Lines Bros

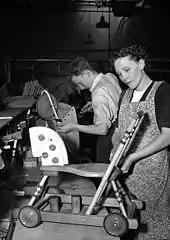
Hobby horse walkers being made in Merthyr Tydfil in 1951

The company kept producing toys made of wood such as dolls' houses, toy forts, a Noah's Ark with wooden animals as well as a small range of wooden soldiers.